Anti-Bolshevik Bloc of Nations

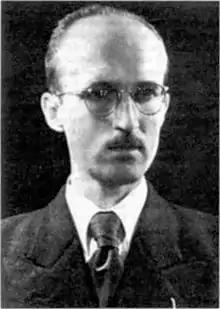
Yaroslav Stetsko, the leader of the ABN from 1946 to 1986

Alfred Rosenberg, the Minister of the East, had come to identify Russia with the Soviet Union, and Russia in turn with Asia. In contrast to his hostility towards the "Asiatic" Russians, Rosenberg had great hopes of using the non-Russian peoples of the Soviet Union to raise new armies to replace the Wehrmacht's heavy losses on the Eastern Front. Rosenberg favored an approach he called "political warfare", under which Germany would support the independence of the non-Russian peoples to undermine the Soviet Union.